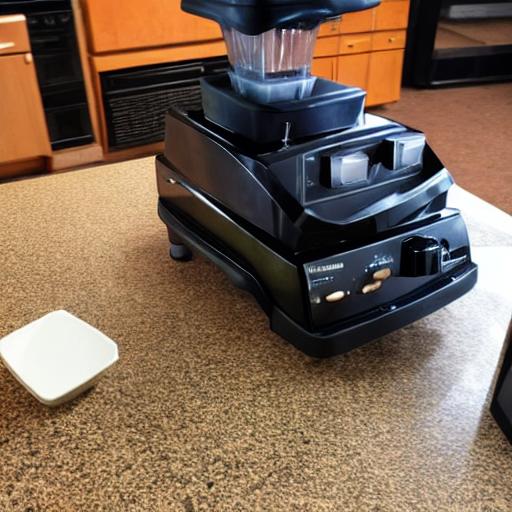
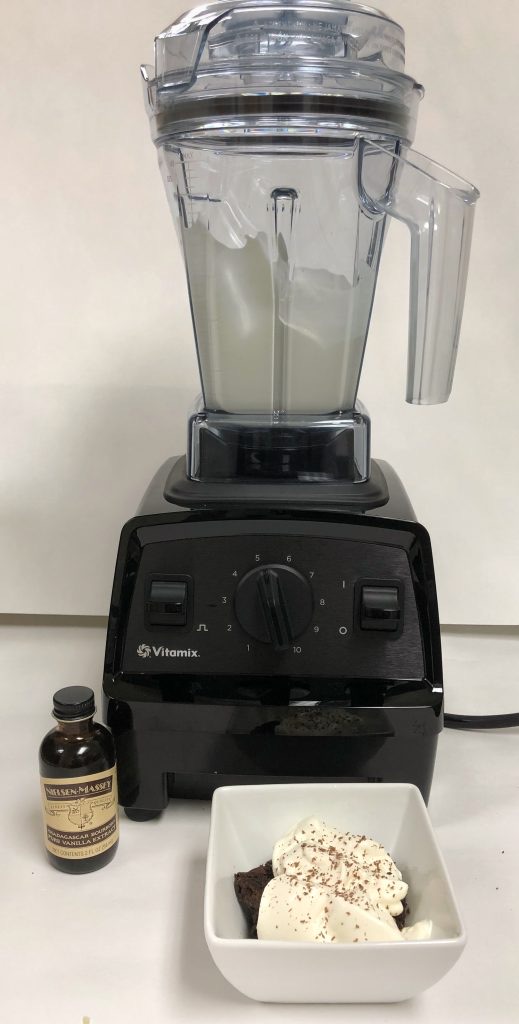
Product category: items_blender
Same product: no